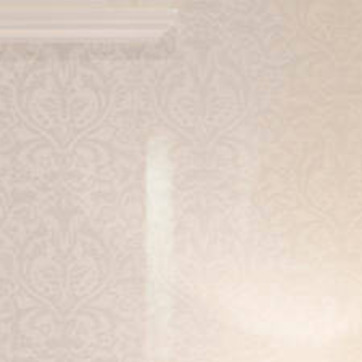
Material: wallpaper